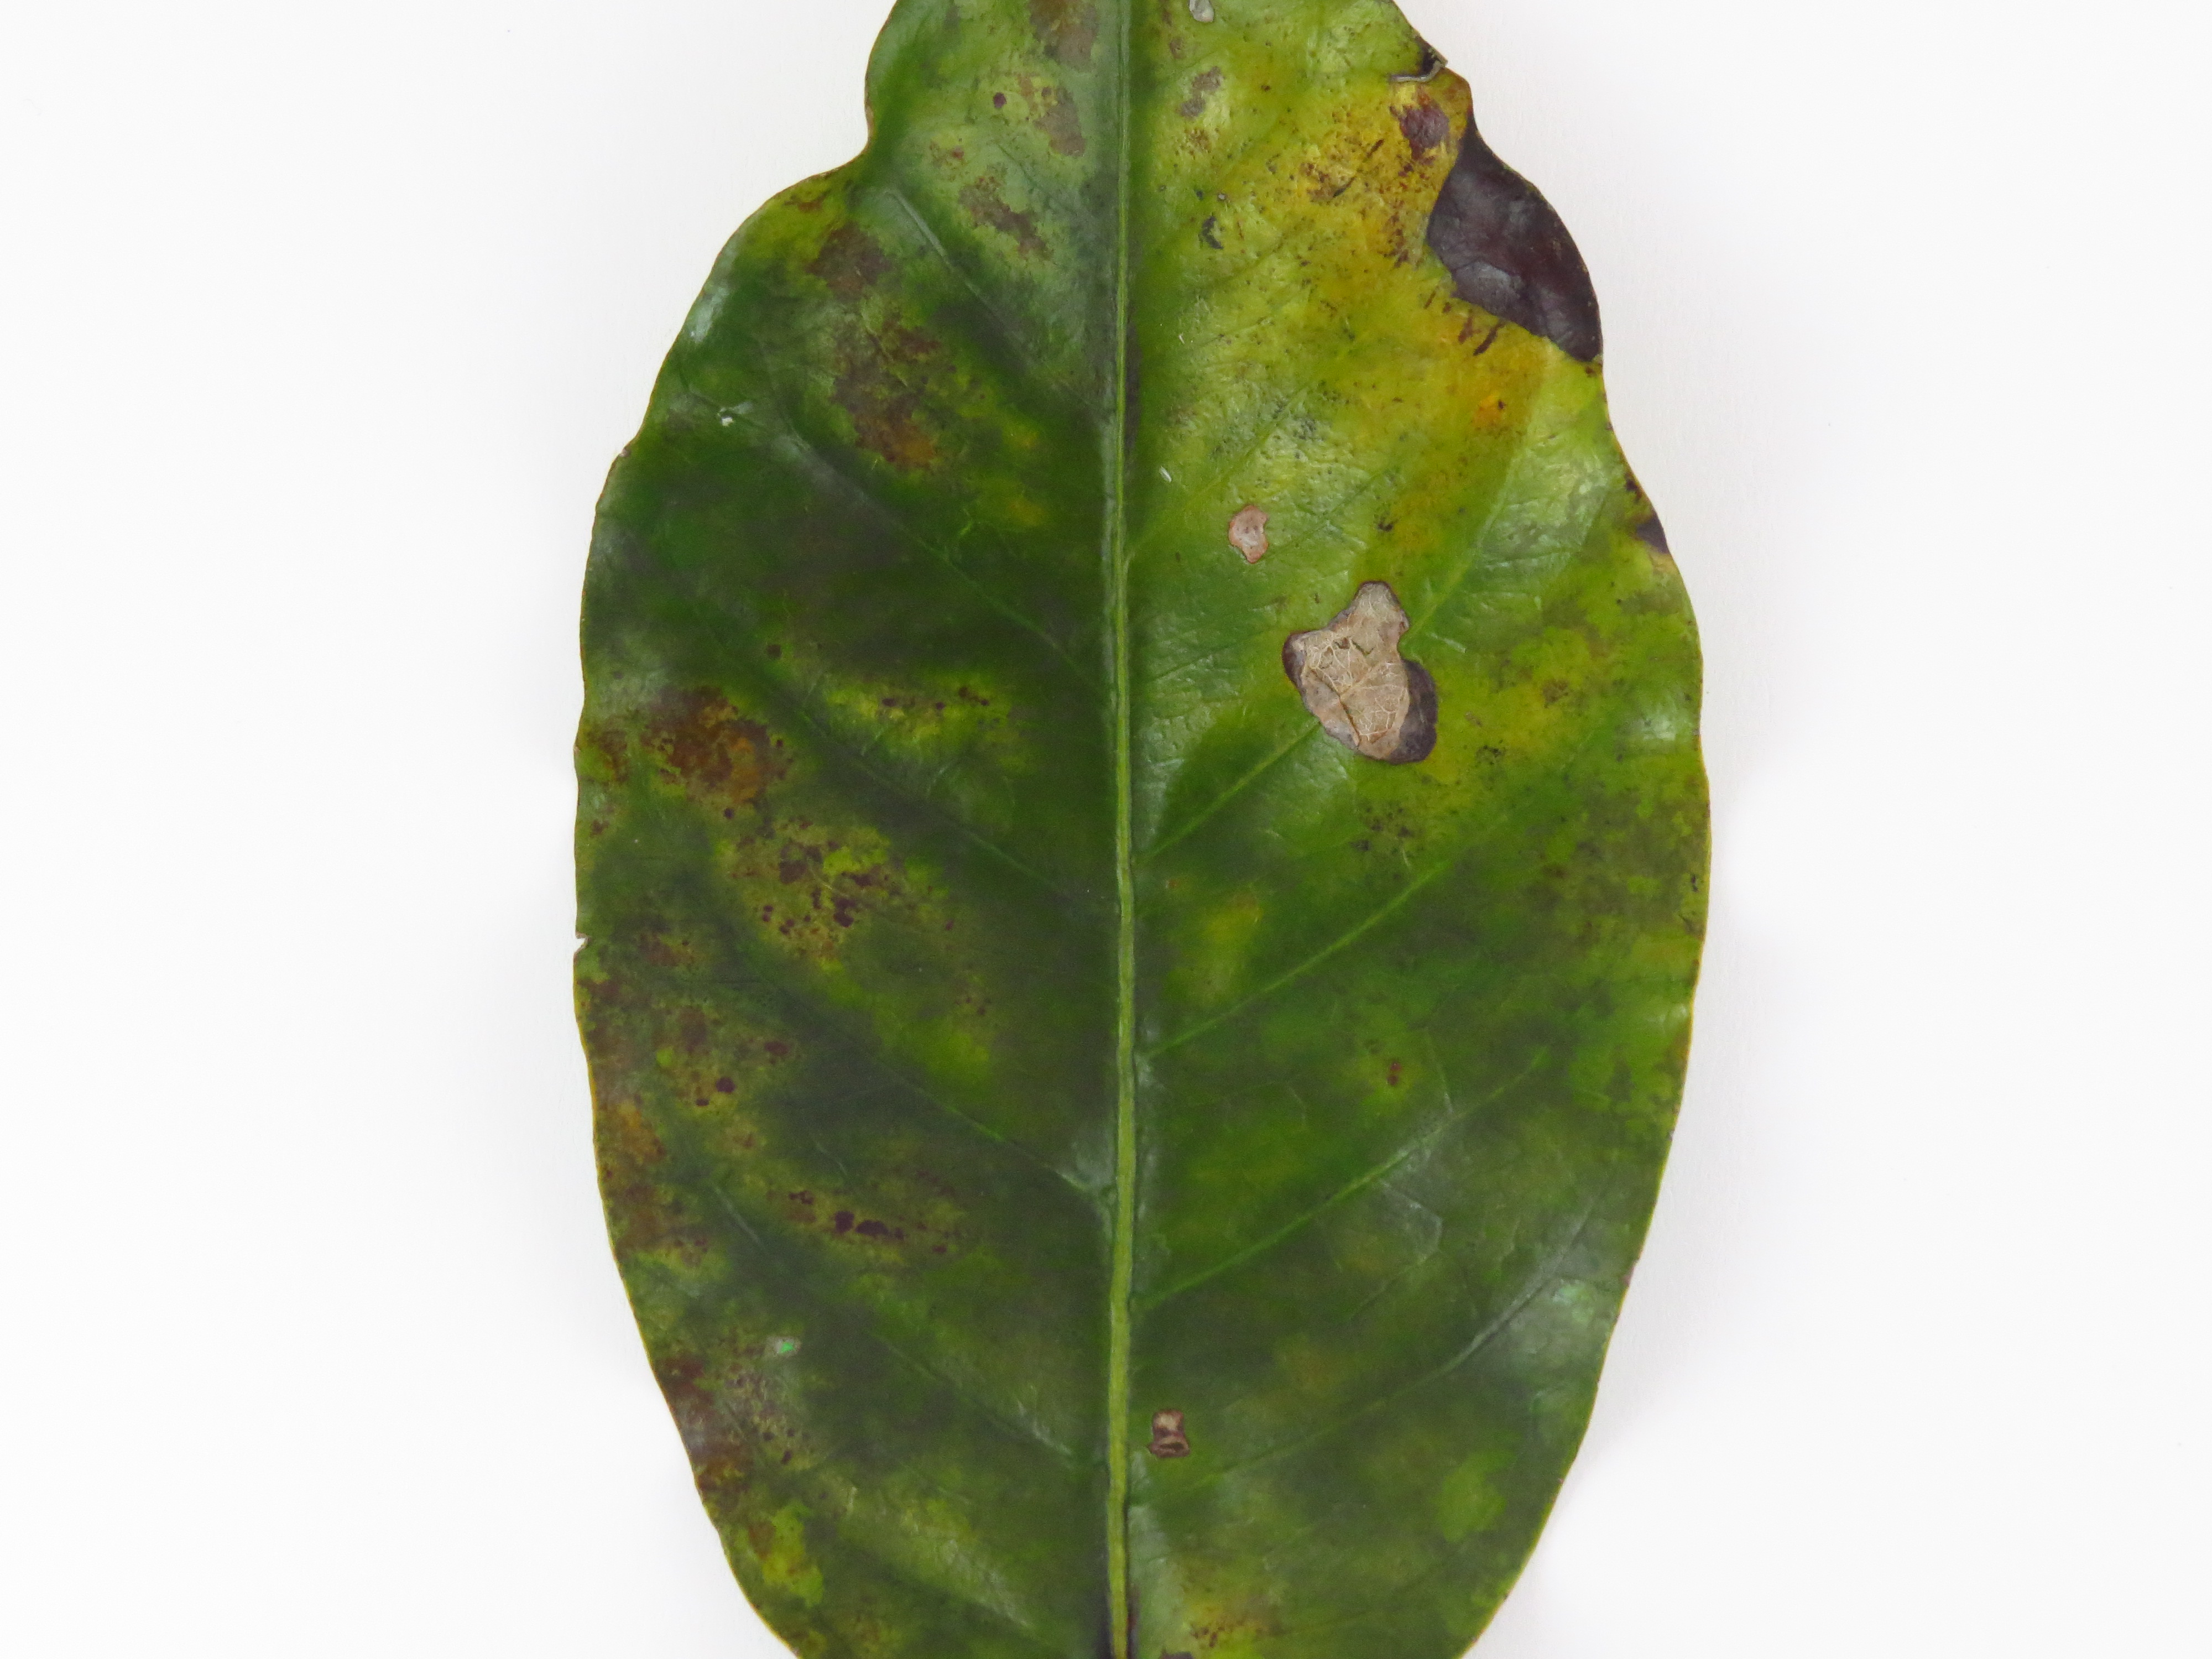
Label: potasium-K